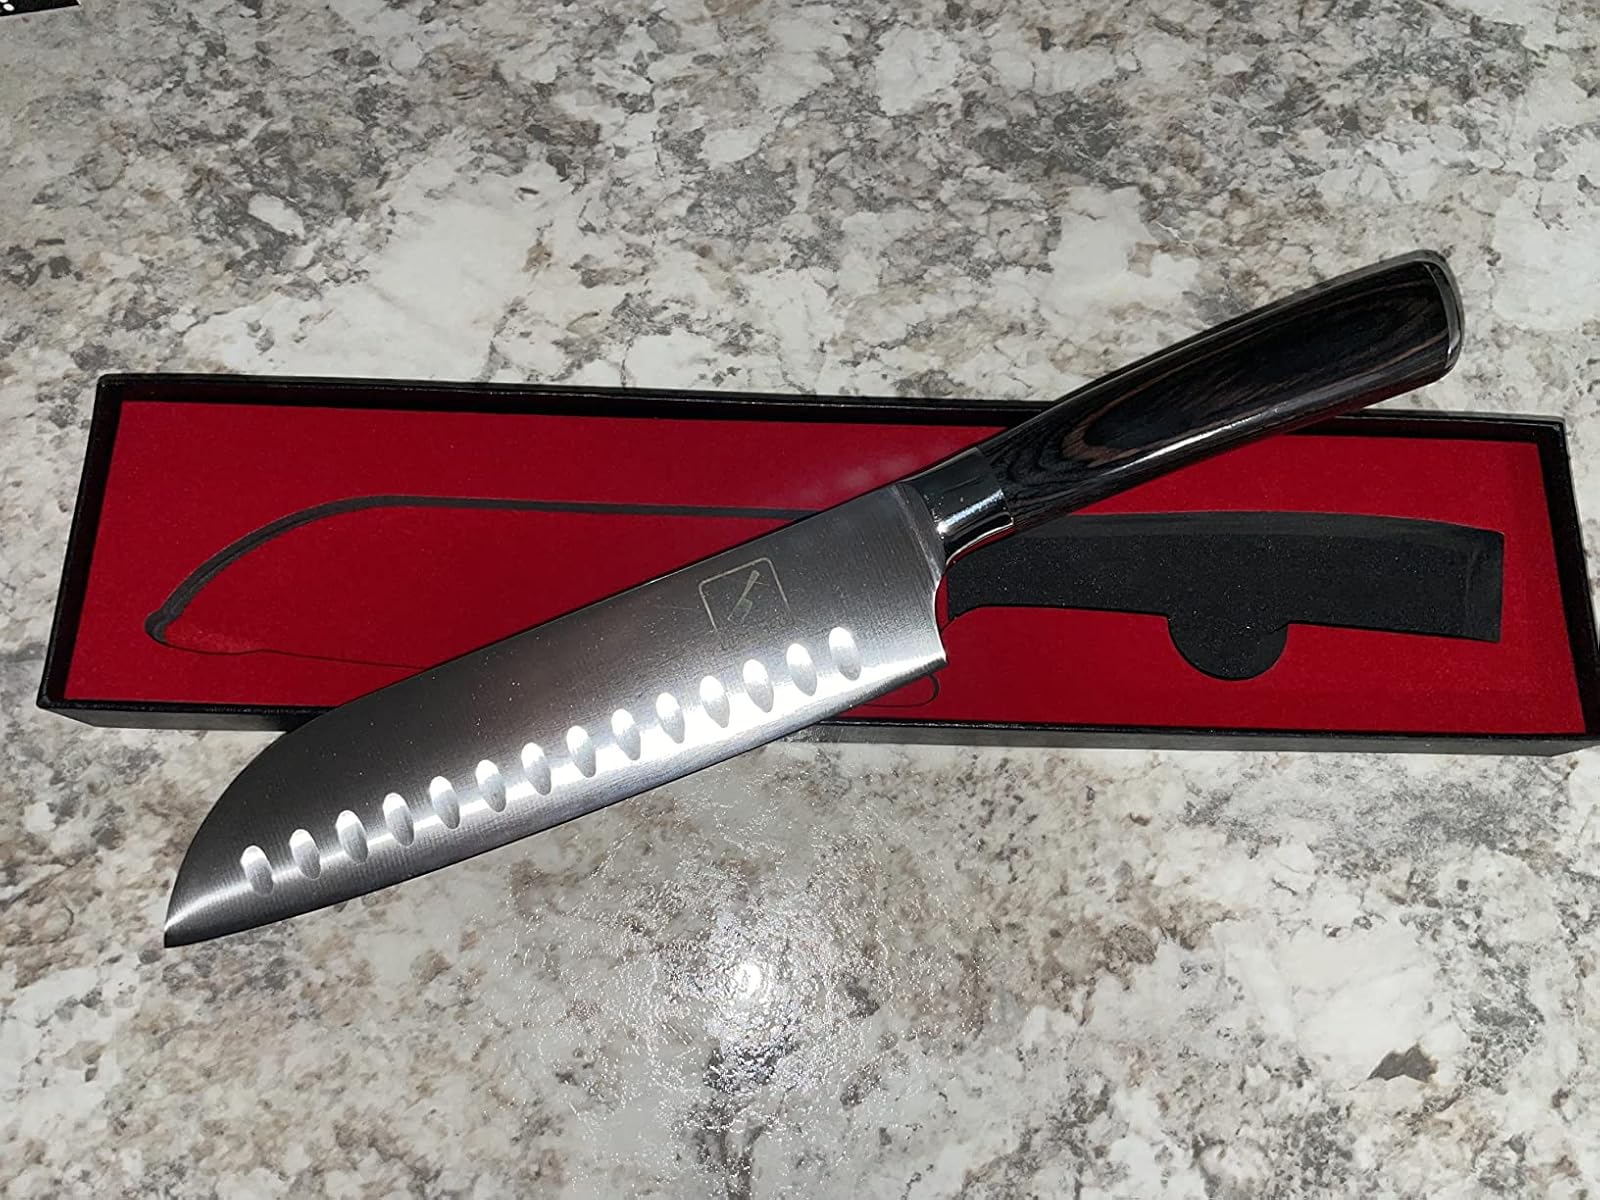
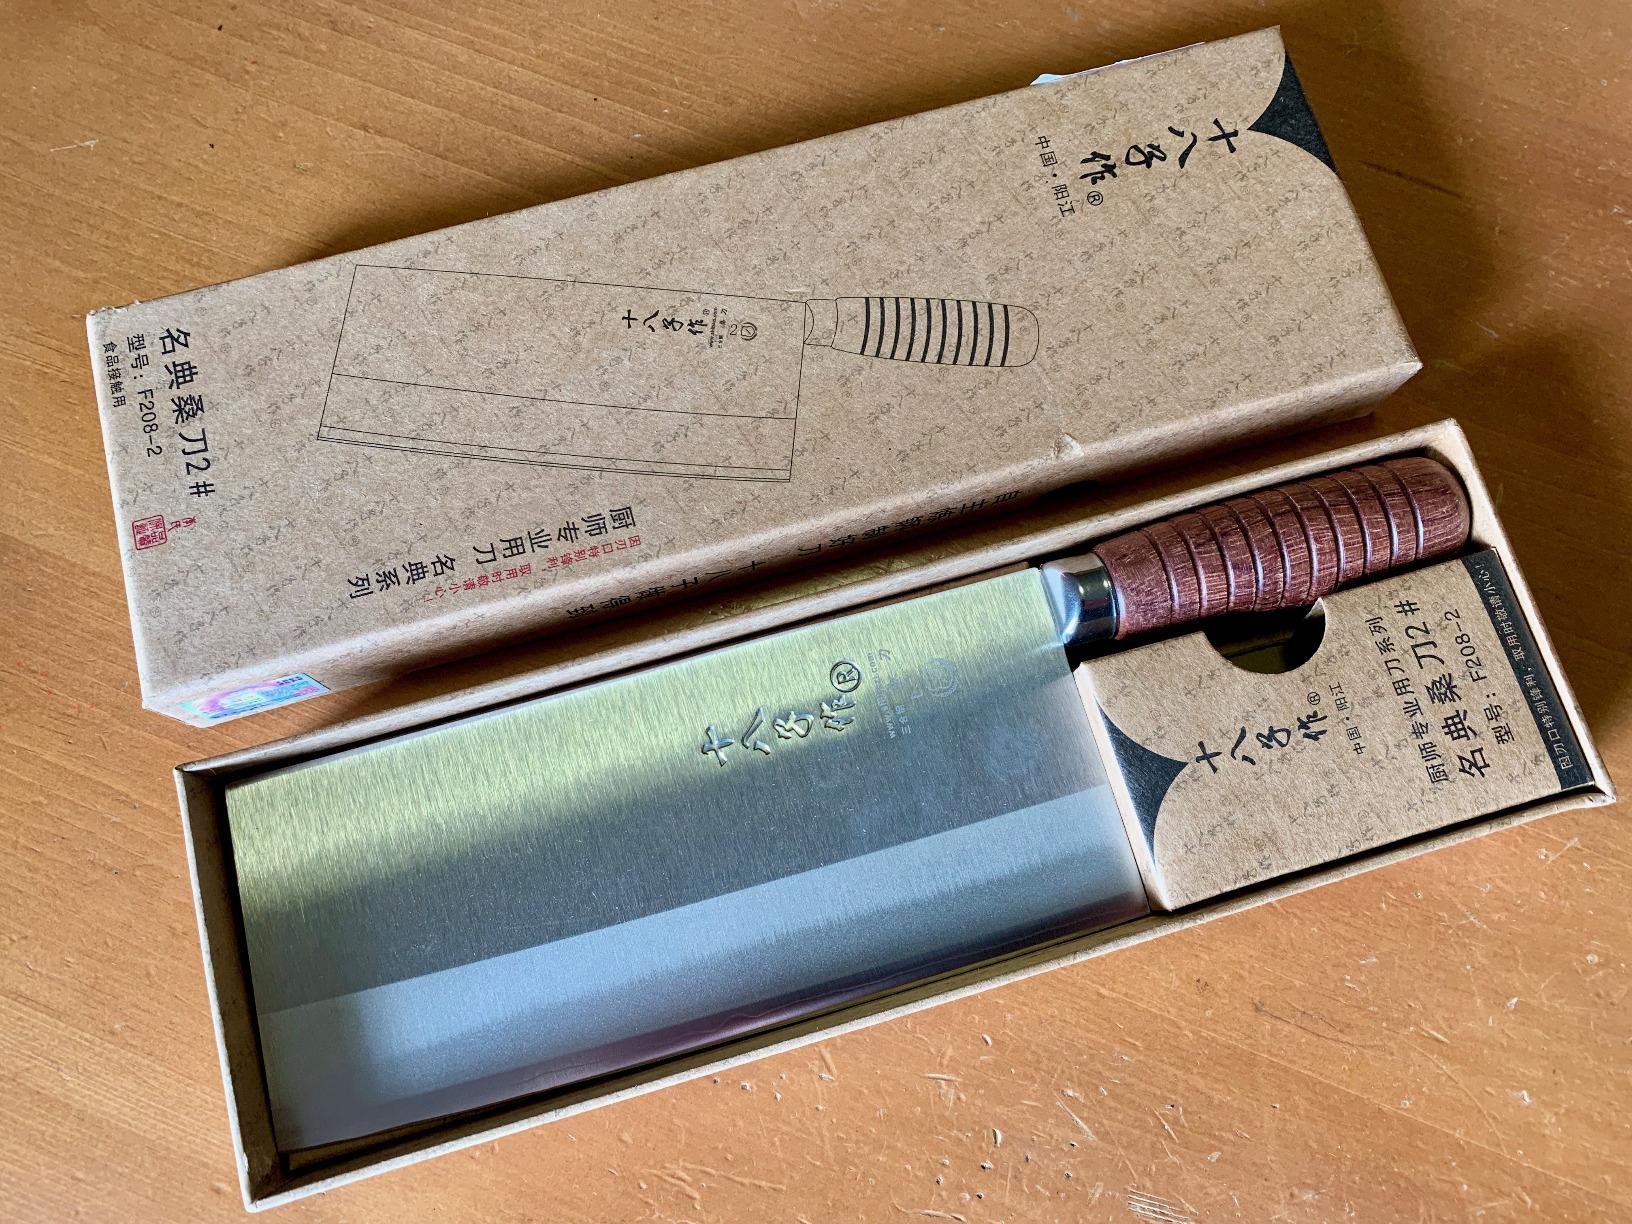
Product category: items_knife
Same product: no